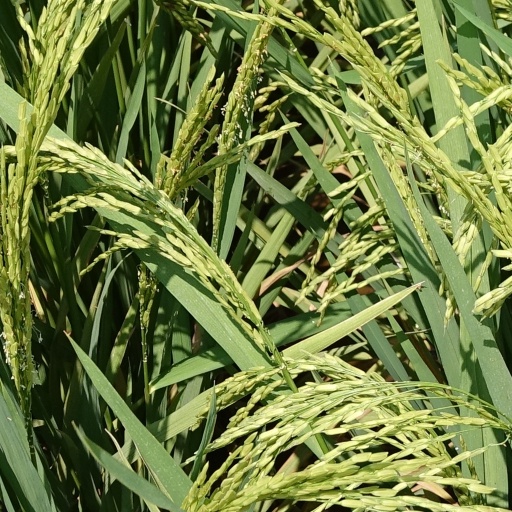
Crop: rice